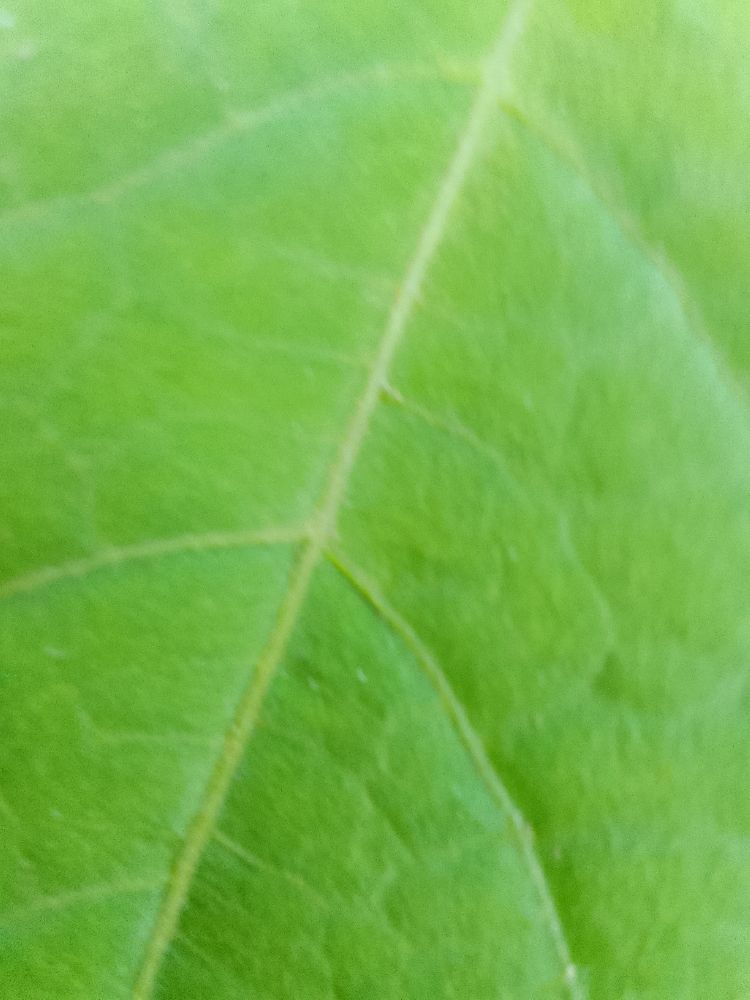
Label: healthy